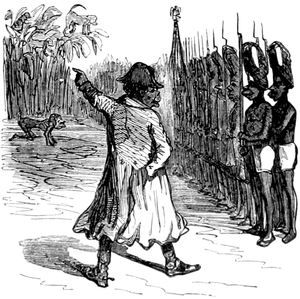
Frontispice de l’album ""Soulouque et sa cour"" — Attention, grenadiers, du haut de ces cocotiers quarante singes vous contemplent."
Guillaume Fabre Nicolas Geffrard est un homme militaire et politique haïtien qui fut président de la République de 1859 à sa démission en 1867.